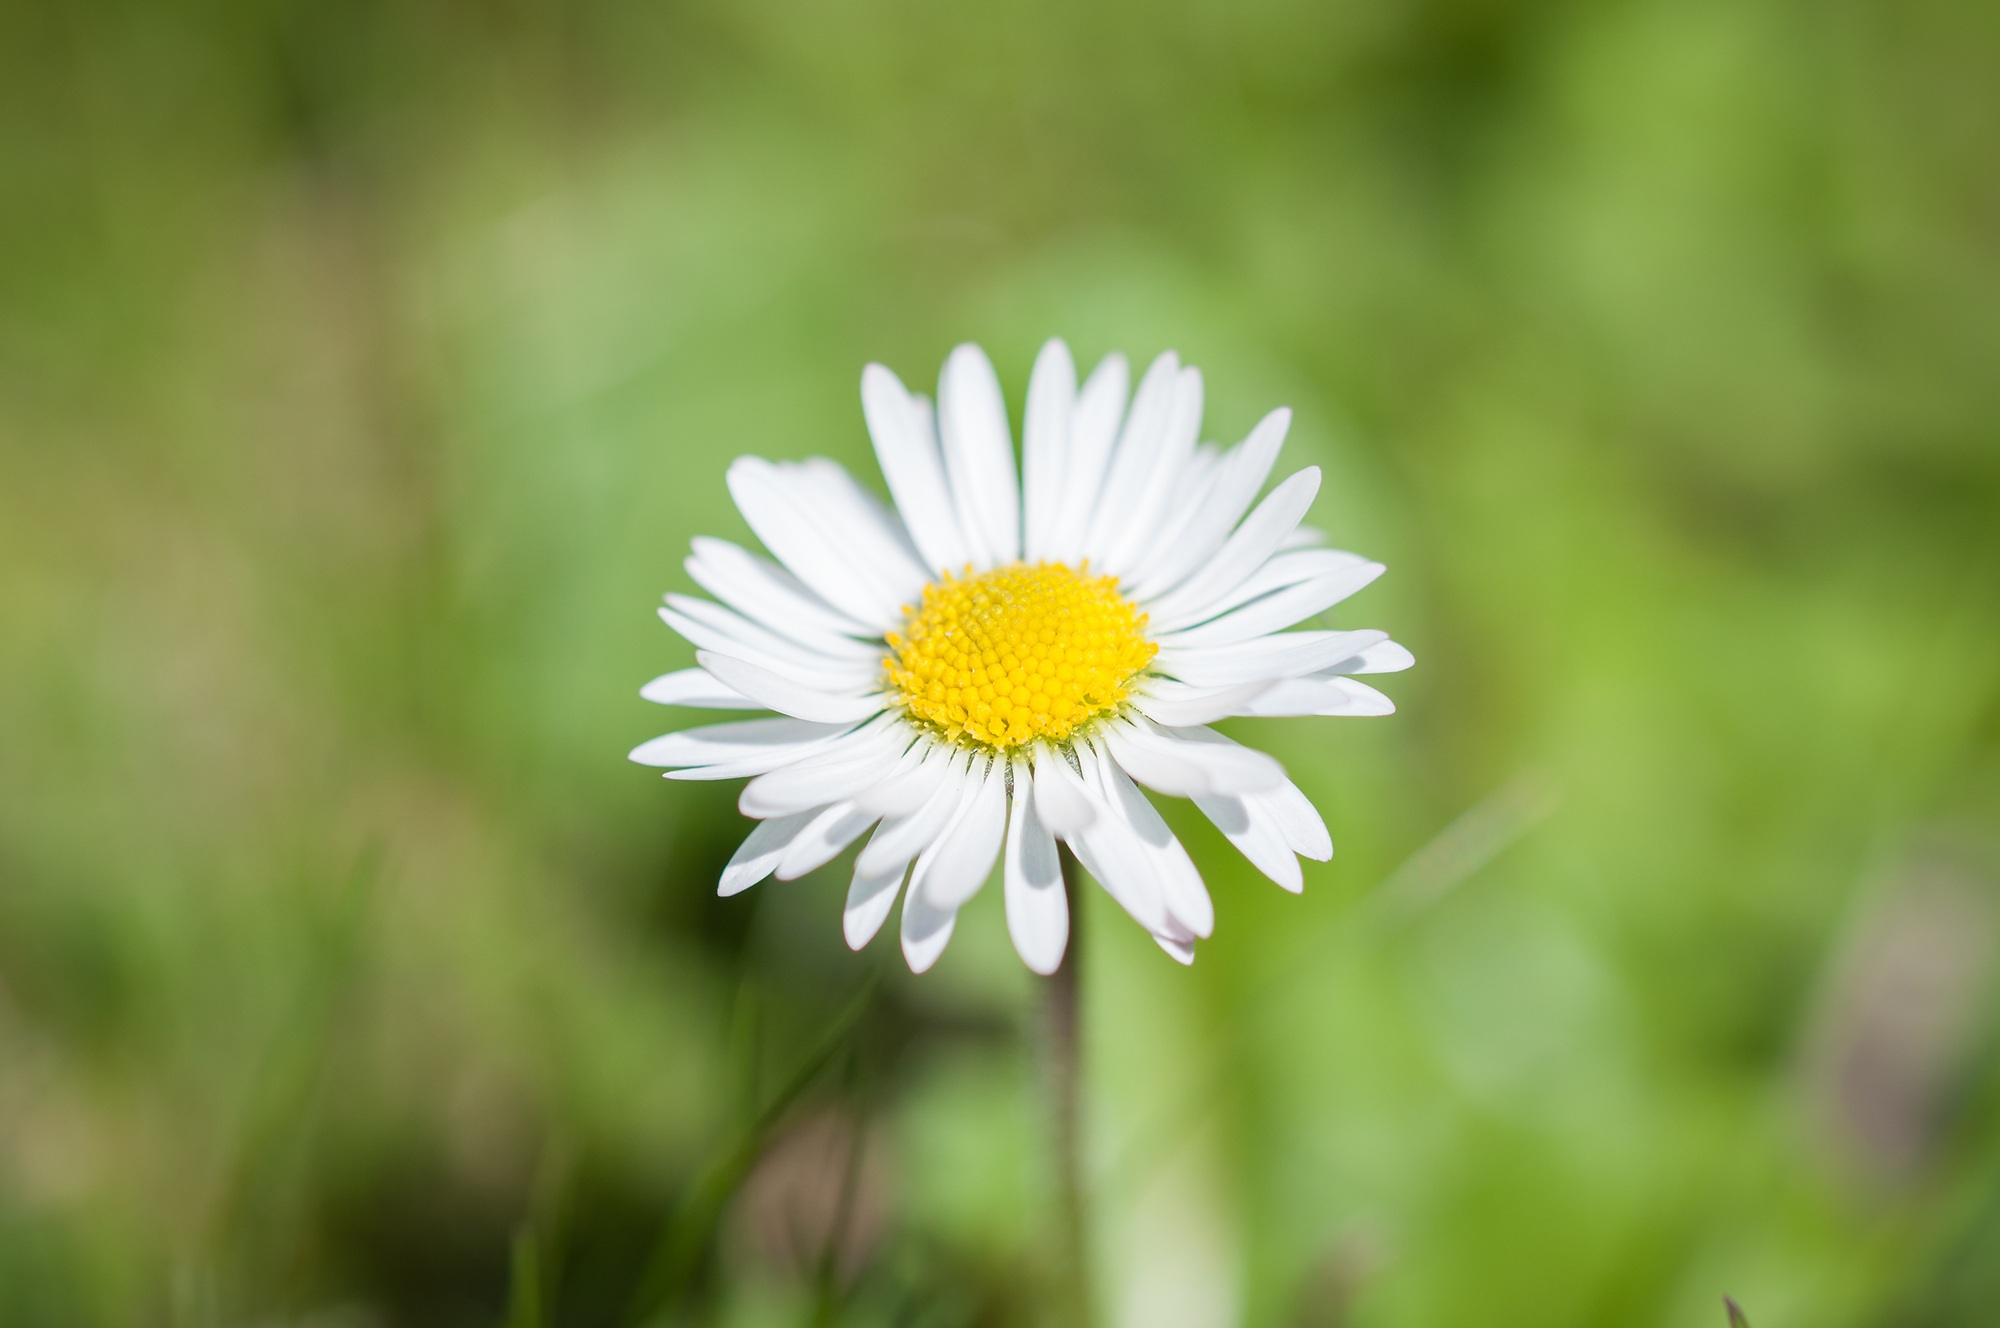
nature, grass, blossom, plant, white, field, photography, meadow, prairie, flower, petal, bloom, daisy, green, small, botany, yellow, close, flora, wildflower, close up, pointed flower, petals, tender, macro photography, flowering plant, daisy family, oxeye daisy, plant stem, land plant, chamaemelum nobile